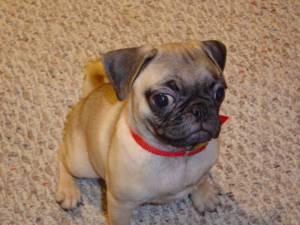
Breed: pug